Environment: real
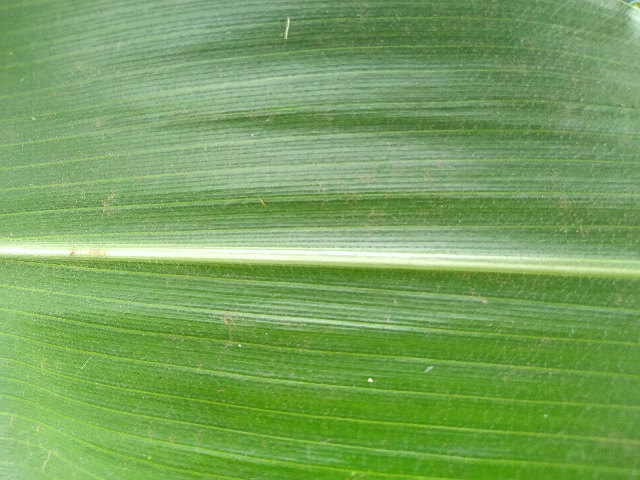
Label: healthy